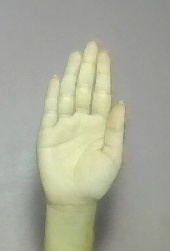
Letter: seen